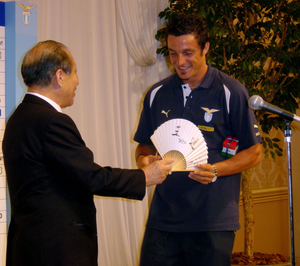
Massimo Oddo
Massimo Oddo er en tidligere italiensk fodboldspiller.